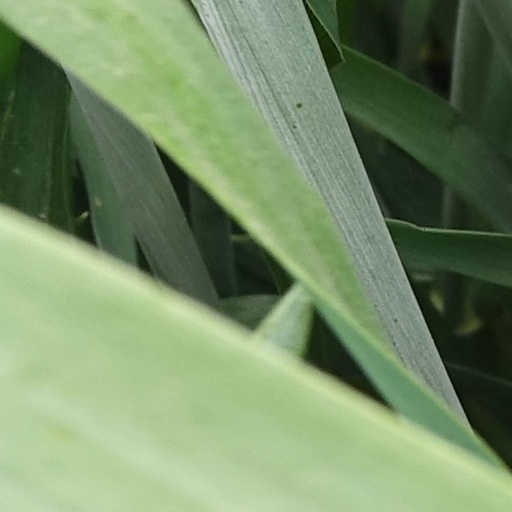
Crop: wheat